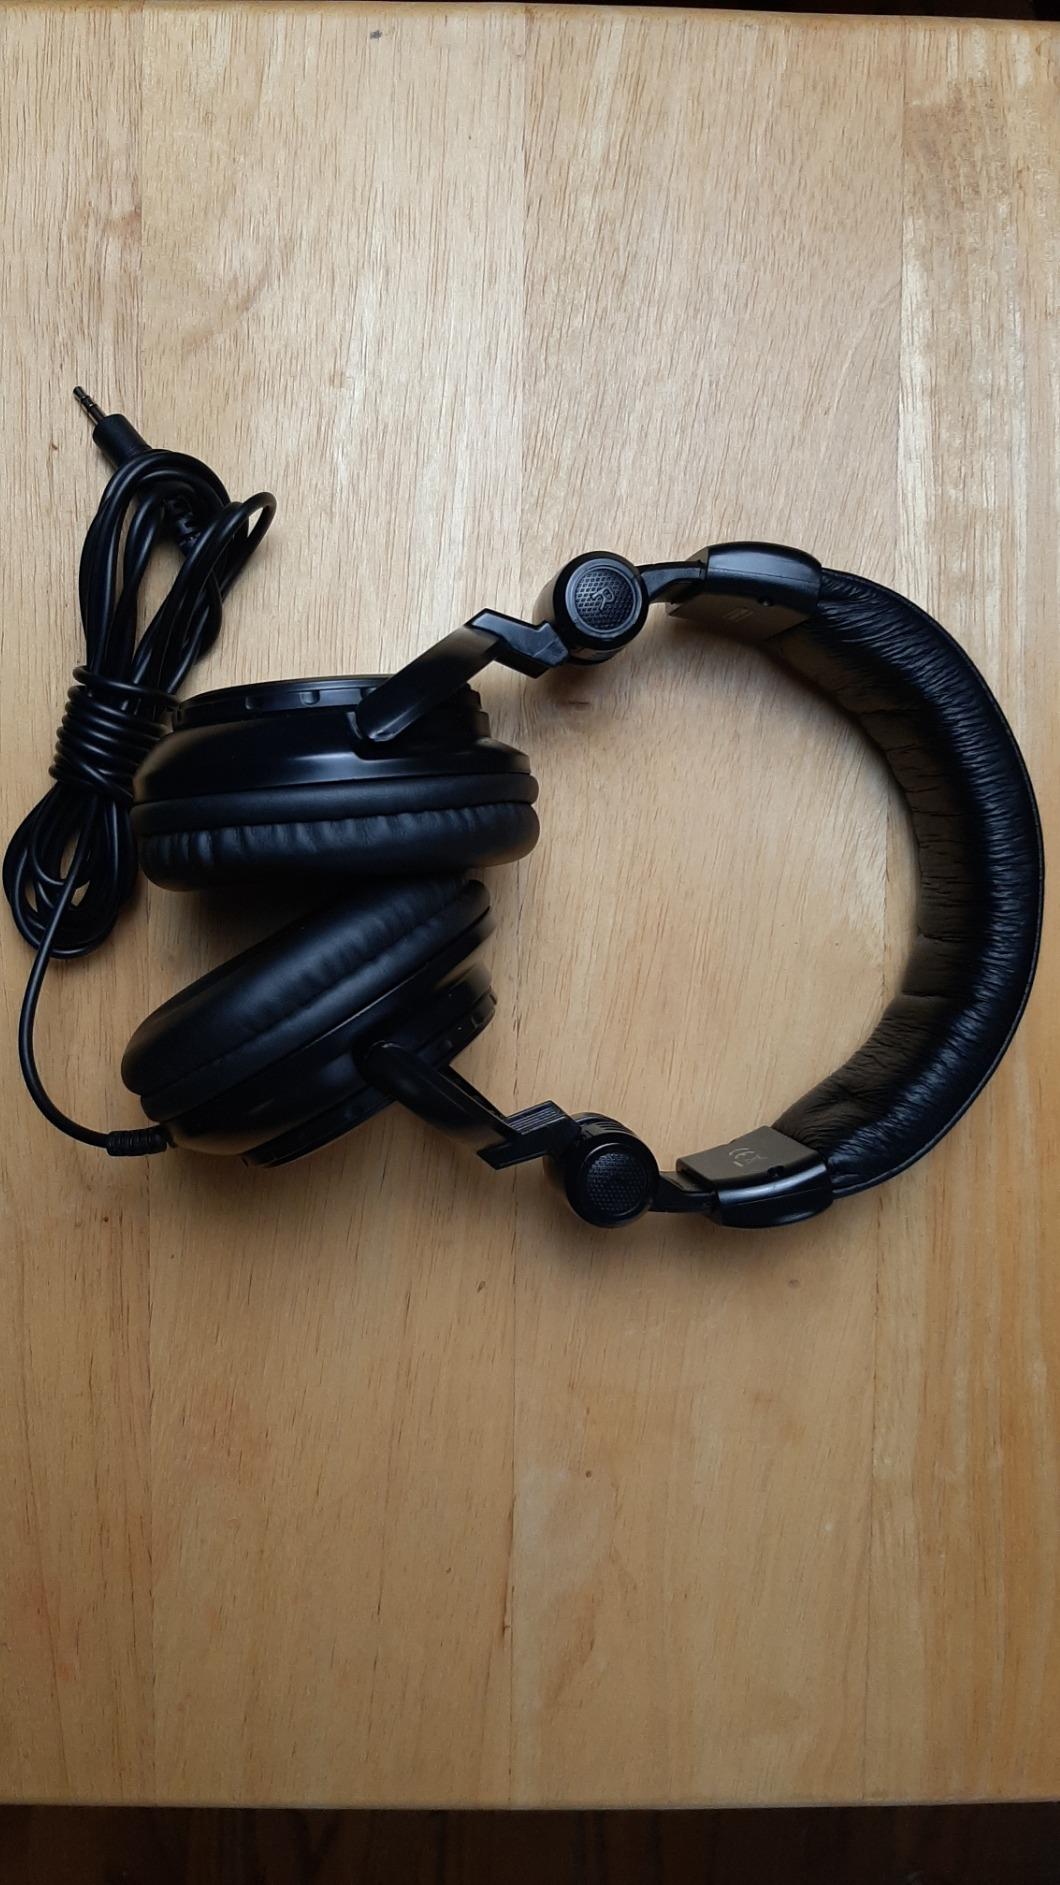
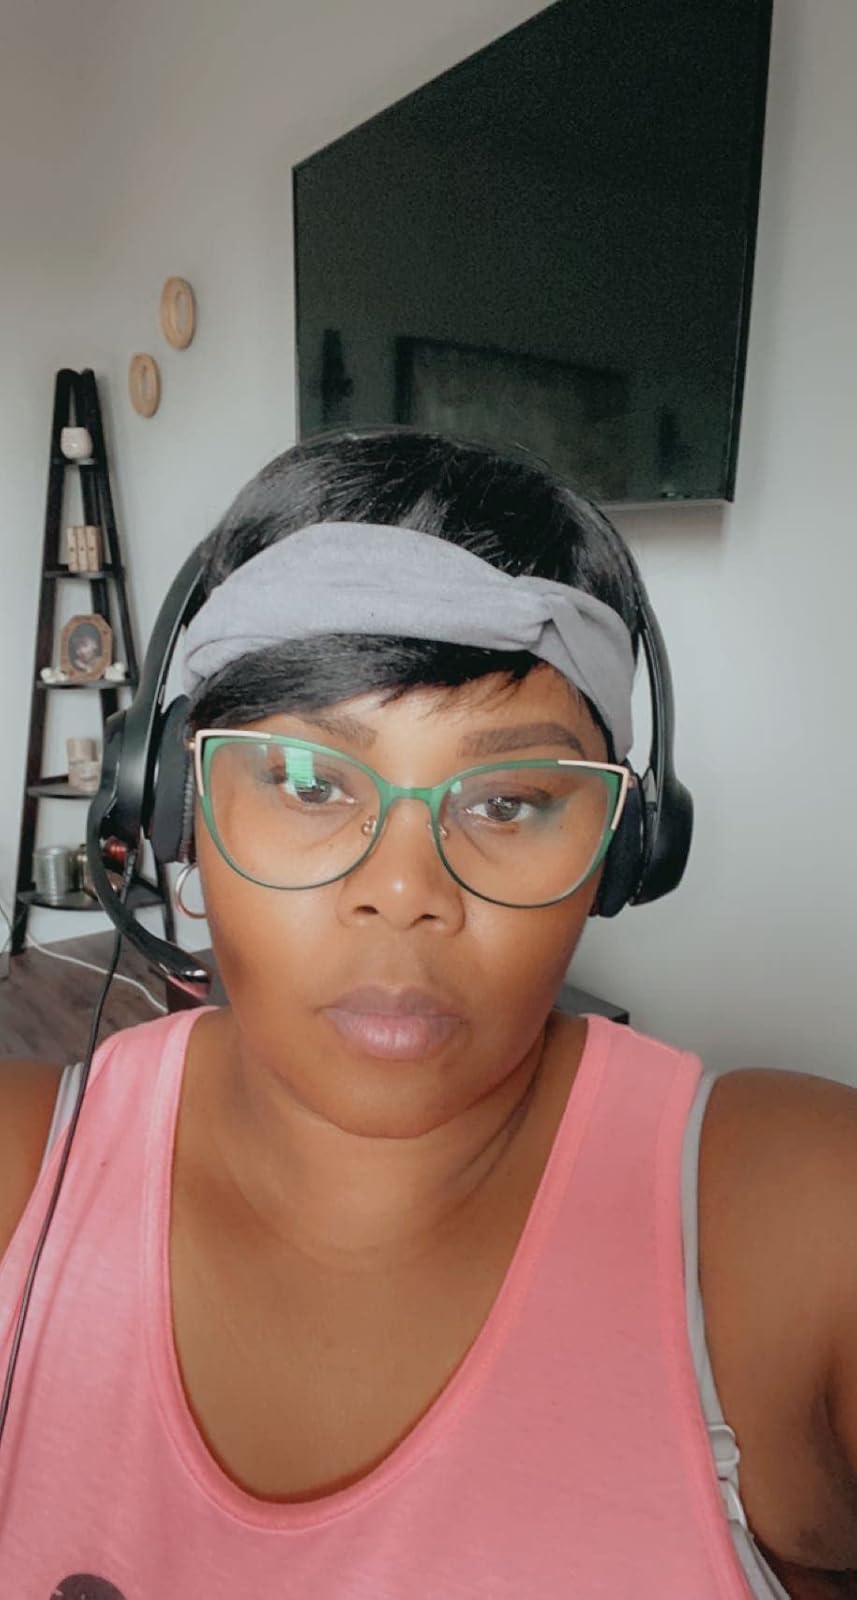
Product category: headphones
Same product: no